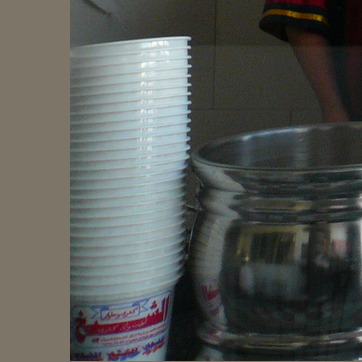
Material: plastic